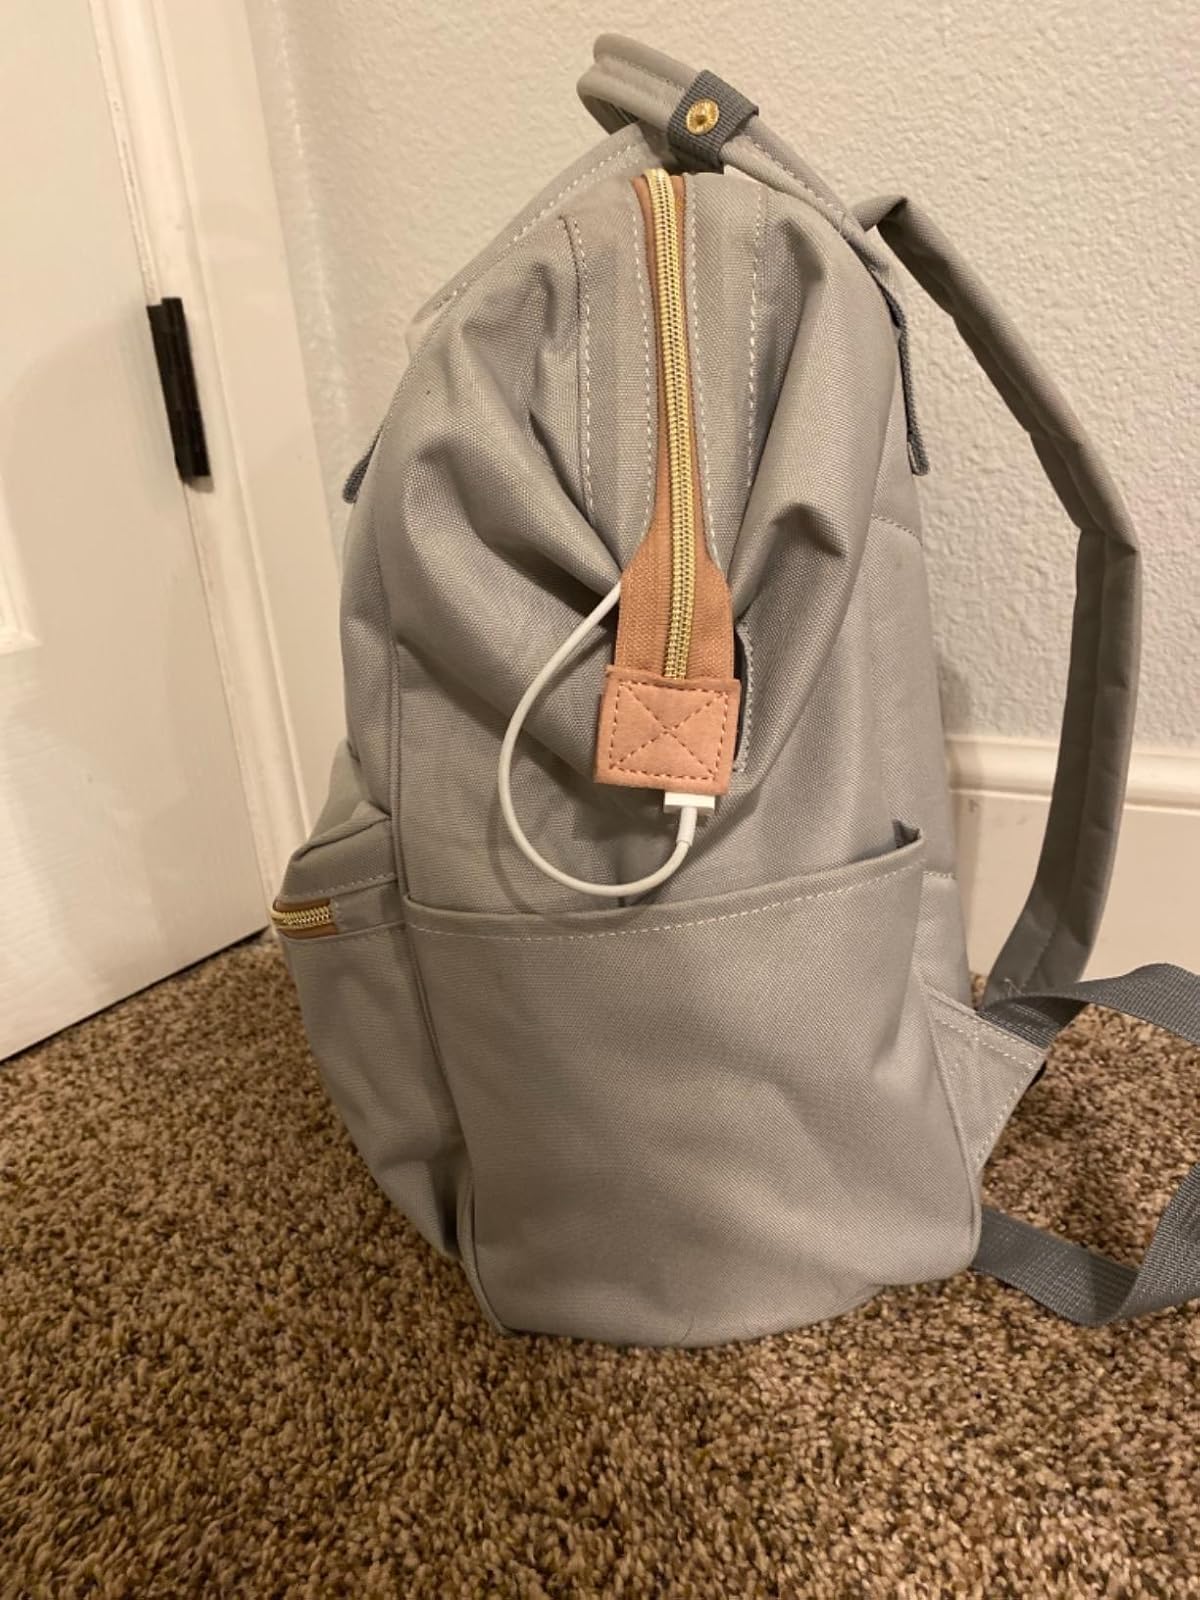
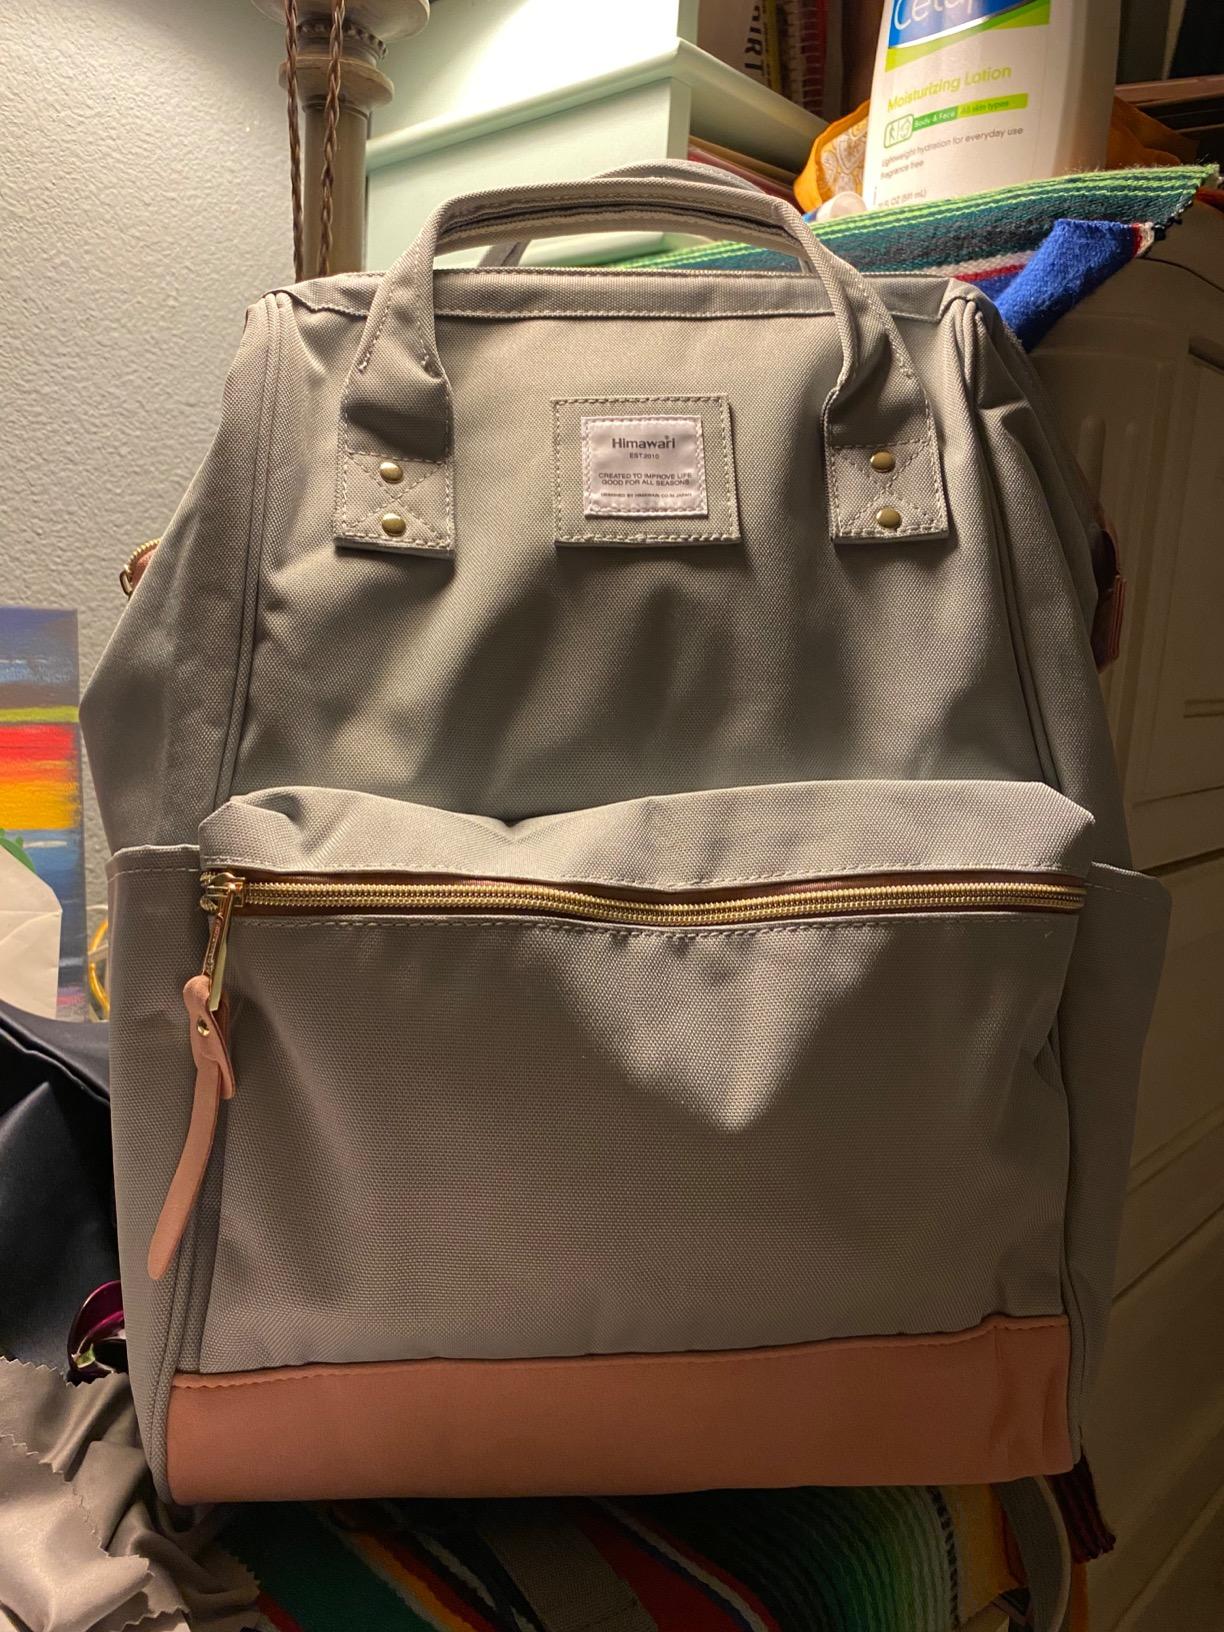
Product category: bag
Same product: yes